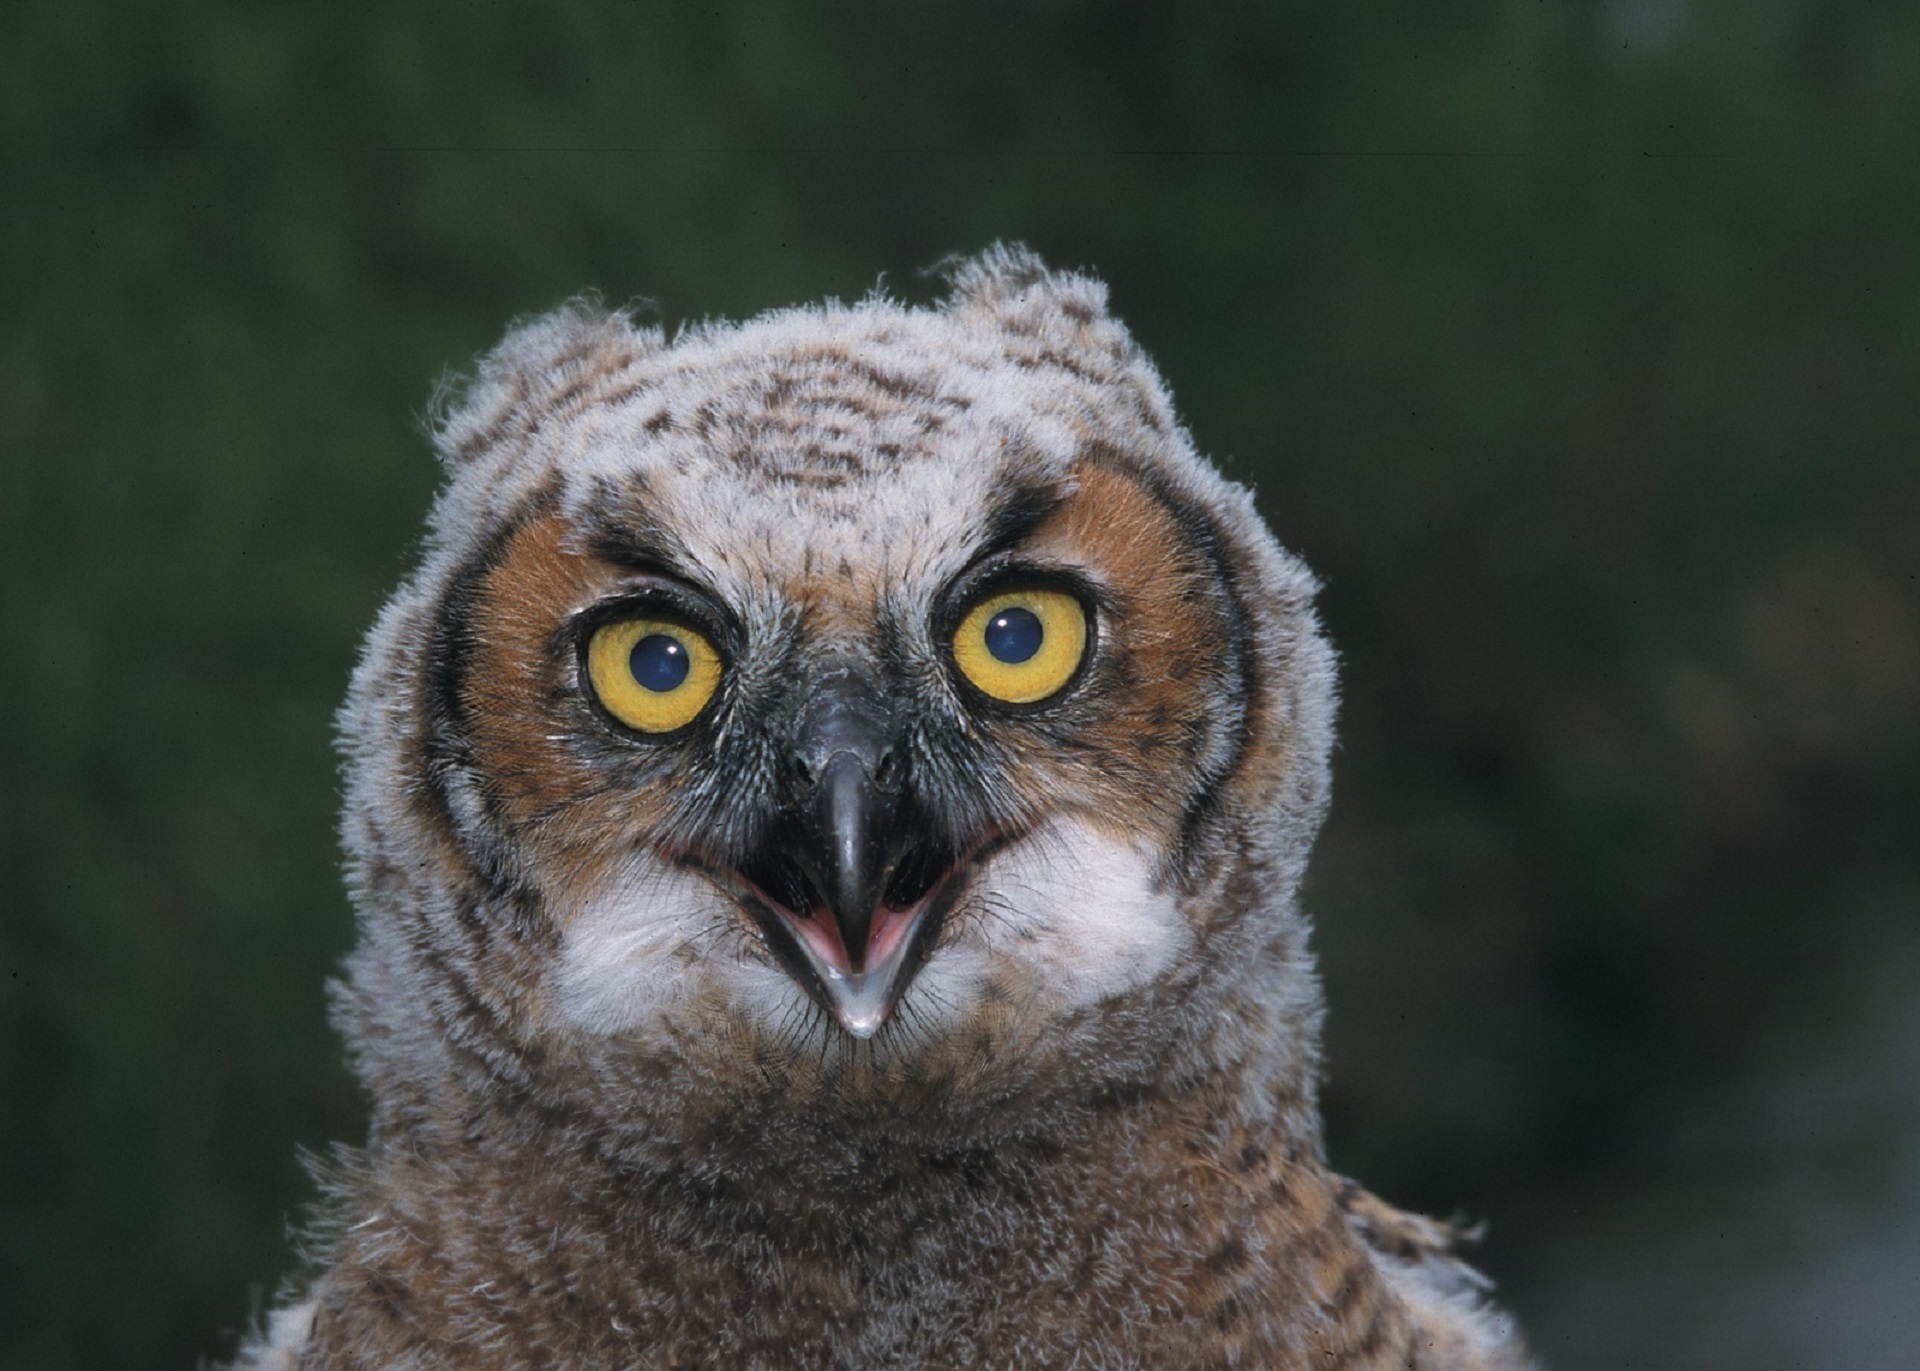
nature, bird, night, looking, wildlife, portrait, beak, owl, fauna, raptor, plumage, bird of prey, close up, face, eyes, head, vertebrate, hunter, nocturnal, great horned owl, stealth, great grey owl